Rosemary Brown (spiritualist)

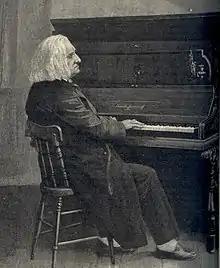
Franz Liszt, one of the deceased musicians Brown claimed to have communicated with

Rosemary Isabel Dickeson was born in London in 1916. She claimed to have been only seven years old when she was first introduced to the world of dead musicians. She reported that a spirit with long white hair and a flowing black cassock appeared and told her he was a composer and would make her a famous musician one day. She did not know who he was until, about ten years later, she saw a picture of Franz Liszt. Many other members of Brown's family were allegedly psychic, including her parents and grandparents.